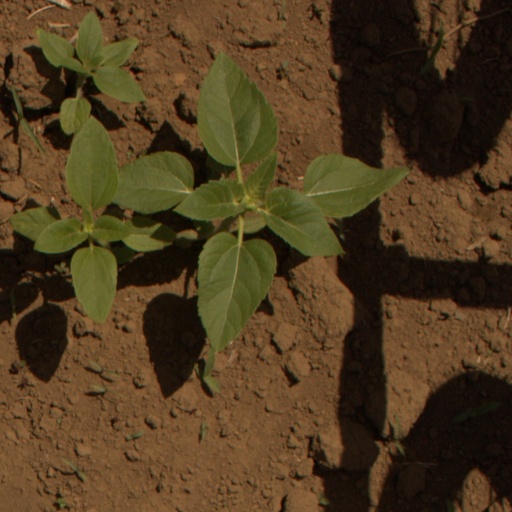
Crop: Jerusalem artichoke